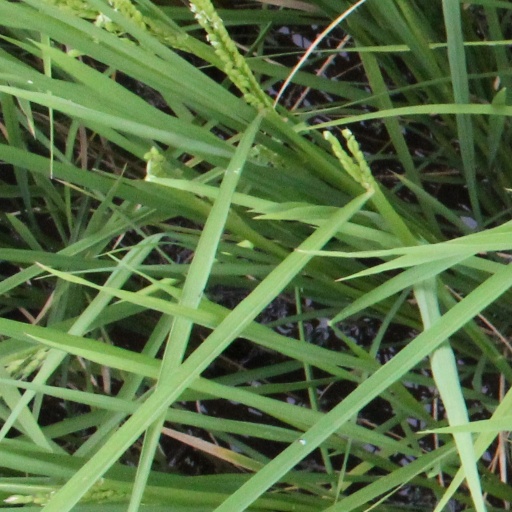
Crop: rice